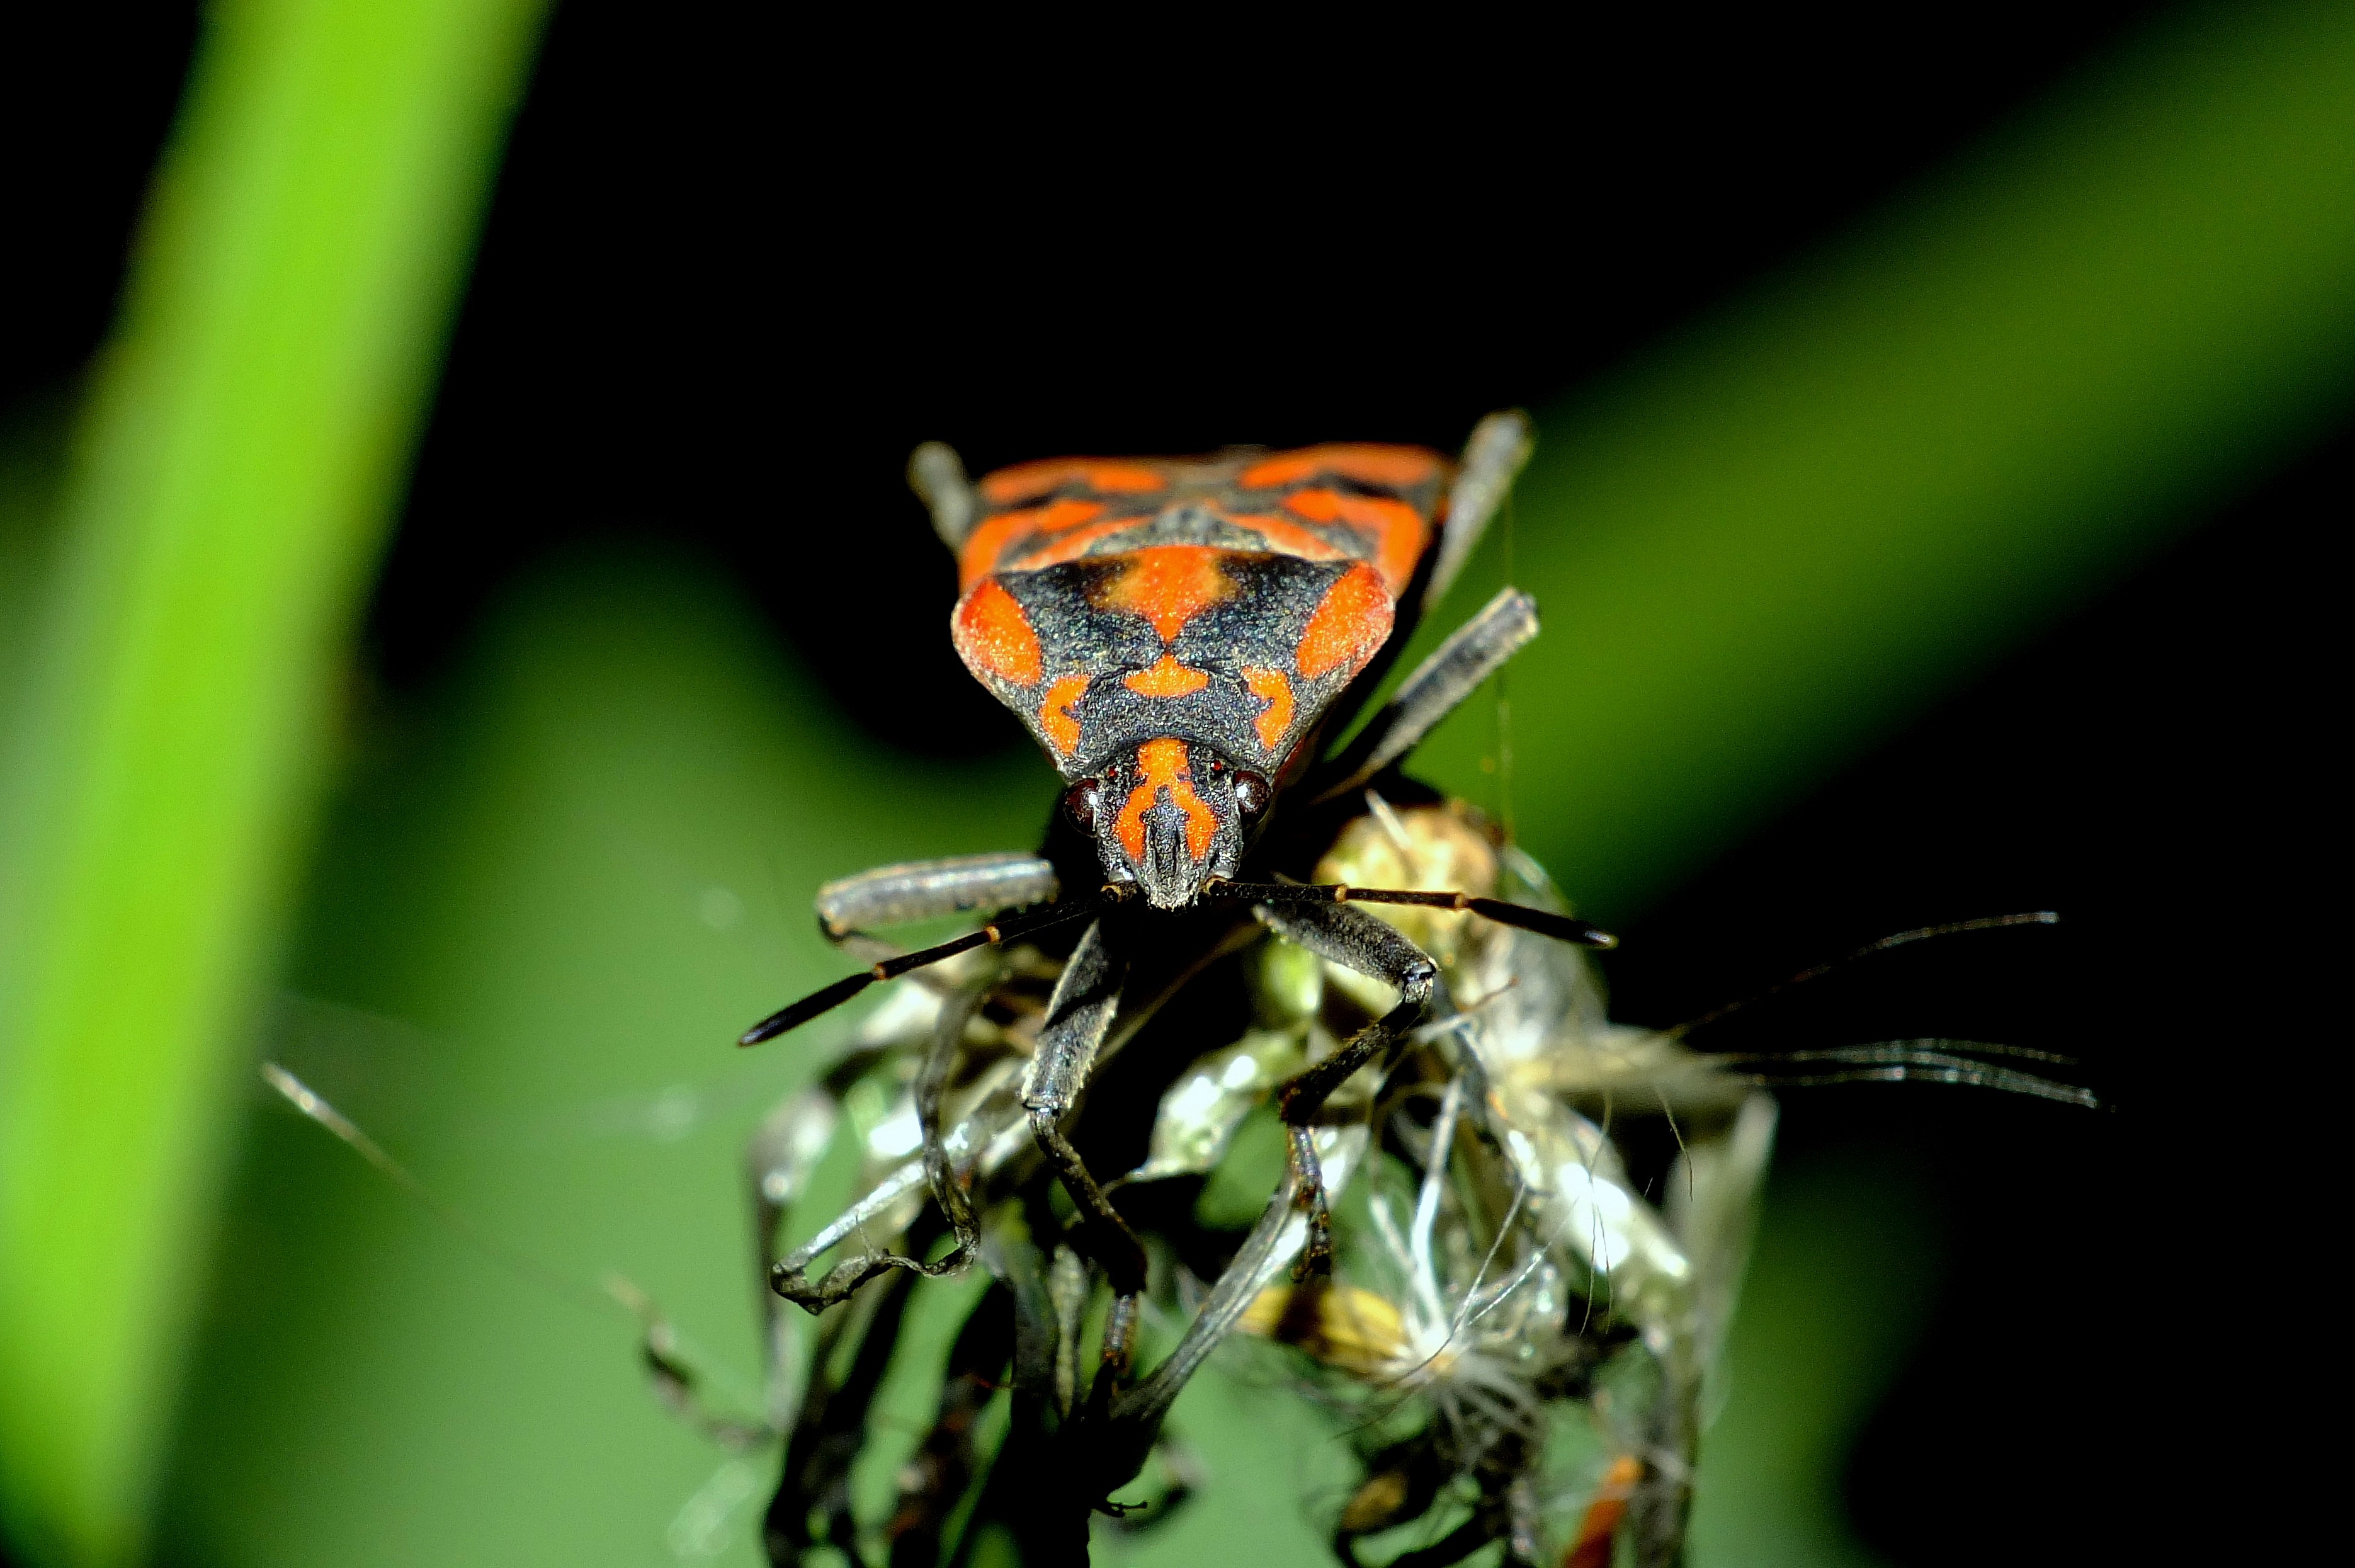
nature, photography, flower, fly, green, insect, macro, fauna, invertebrate, close up, animals, naturaleza, nectar, ggl1, gaby1, xovesphoto, animales, gphoto, raynox250, fujifilmxs1, macro photography, arthropod